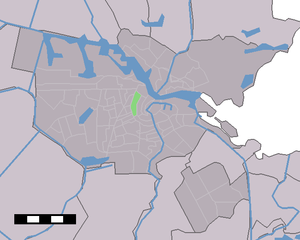
Jordaan
Placering af Jordaan i Amsterdam
Jordaan er et distrikt i byen Amsterdam i Holland.